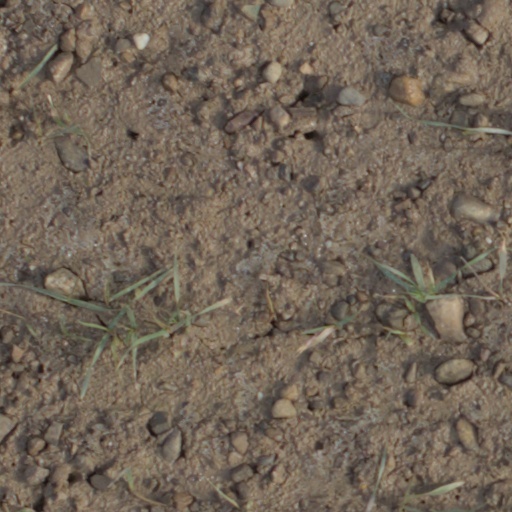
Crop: wheat